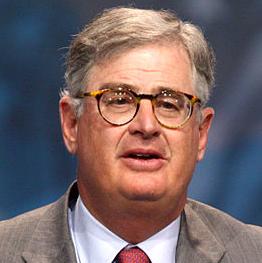
Age: 61